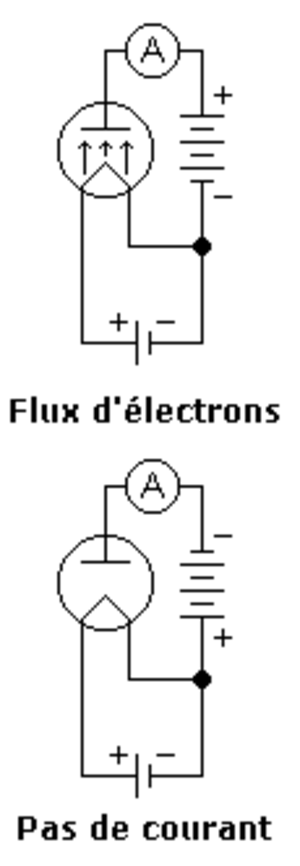
L'effet Edison selon la page d'Omegatron.
Une émission thermoionique est un flux d'électrons provenant d'un métal ou d'un oxyde métallique, qui est provoqué par les vibrations des atomes dues à l'énergie thermique lorsque ceux-ci parviennent à surmonter les forces électrostatiques. L'effet croît de manière importante avec l'augmentation de la température, mais est toujours présent pour les températures au-dessus du zéro absolu. La science en rapport avec ce phénomène est la thermoélectricité. Les particules chargées sont appelées « thermions ».